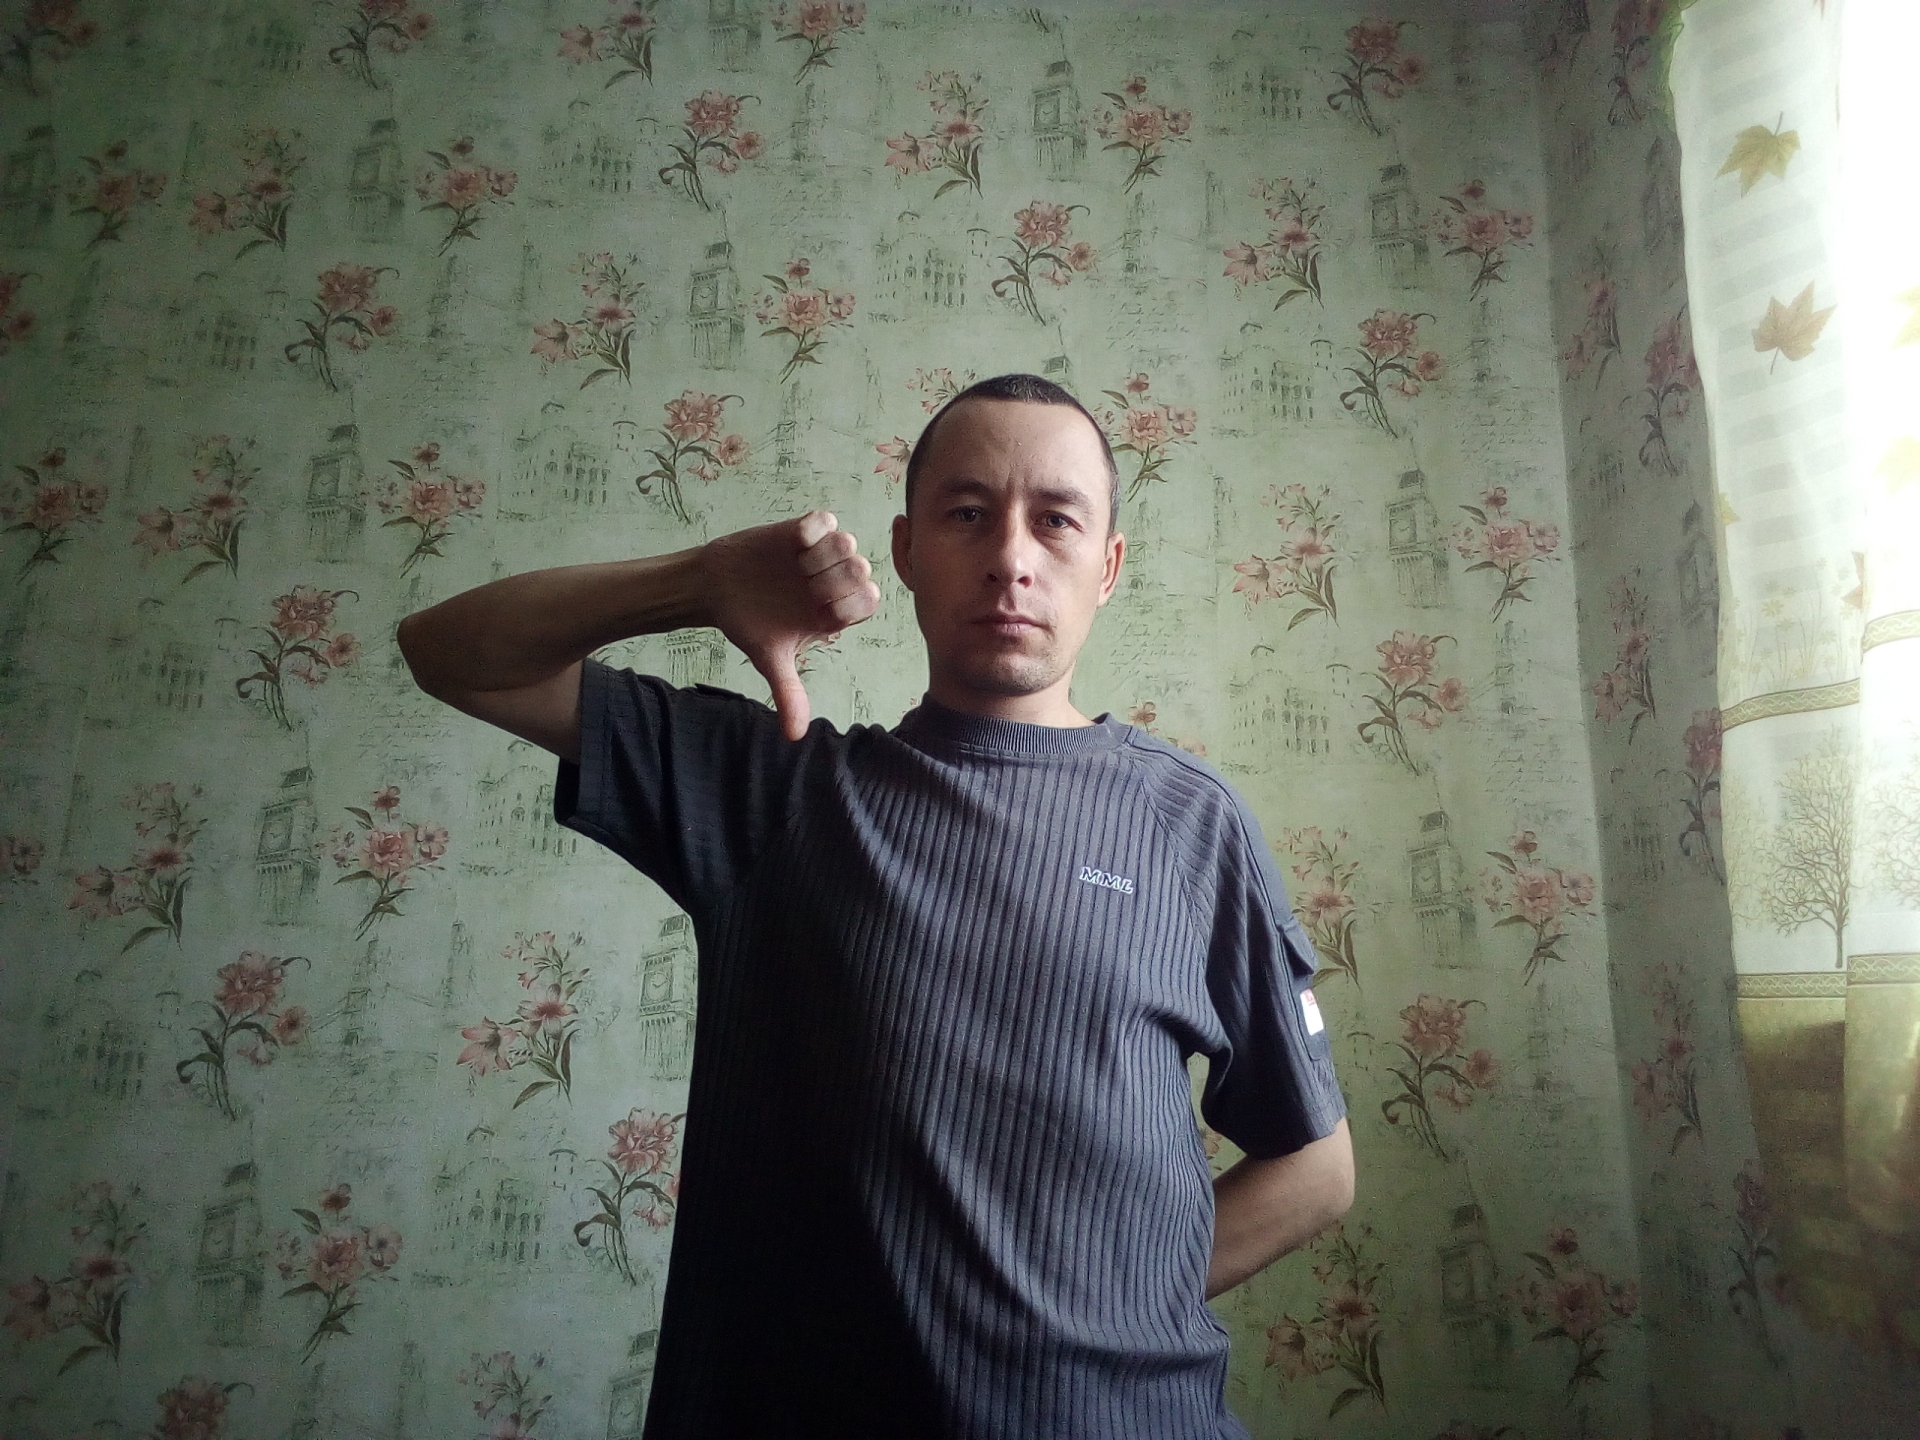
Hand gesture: dislike